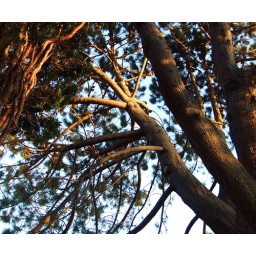
Light in the pine tree